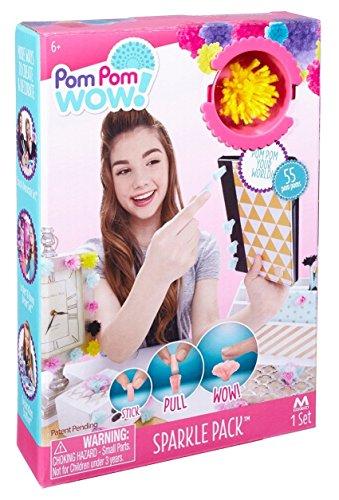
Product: Pom Pom Wow! - Sparkle Pack
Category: Toys & Games | Arts & Crafts
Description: Add a little sparkle to your world with the Pom Pom Wow Sparkle Pack.
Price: $4.50
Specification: ProductDimensions:1.5x5.5x0.5inches|ItemWeight:1.44ounces|ShippingWeight:2.08ounces(Viewshippingratesandpolicies)|DomesticShipping:ItemcanbeshippedwithinU.S.|InternationalShipping:ThisitemcanbeshippedtoselectcountriesoutsideoftheU.S.LearnMore|ASIN:B01ALL7T5G|Itemmodelnumber:48527|Manufacturerrecommendedage:36months-3years